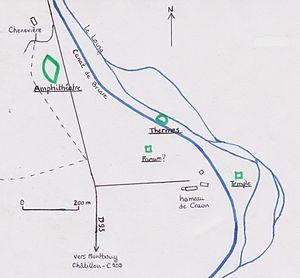
Croquis positionnant les différentes installations au site thermal de Craon et l'amphithéâtre de Chenevières à Montbouy, Loiret. Montbouy est a environ 1 km au sud sur la D93 qui relie Montargis à Châtillon-Coligny.
Le site gallo-romain de Montbouy est un site archéologique français situé à Montbouy dans le département du Loiret et la région Centre-Val de Loire.